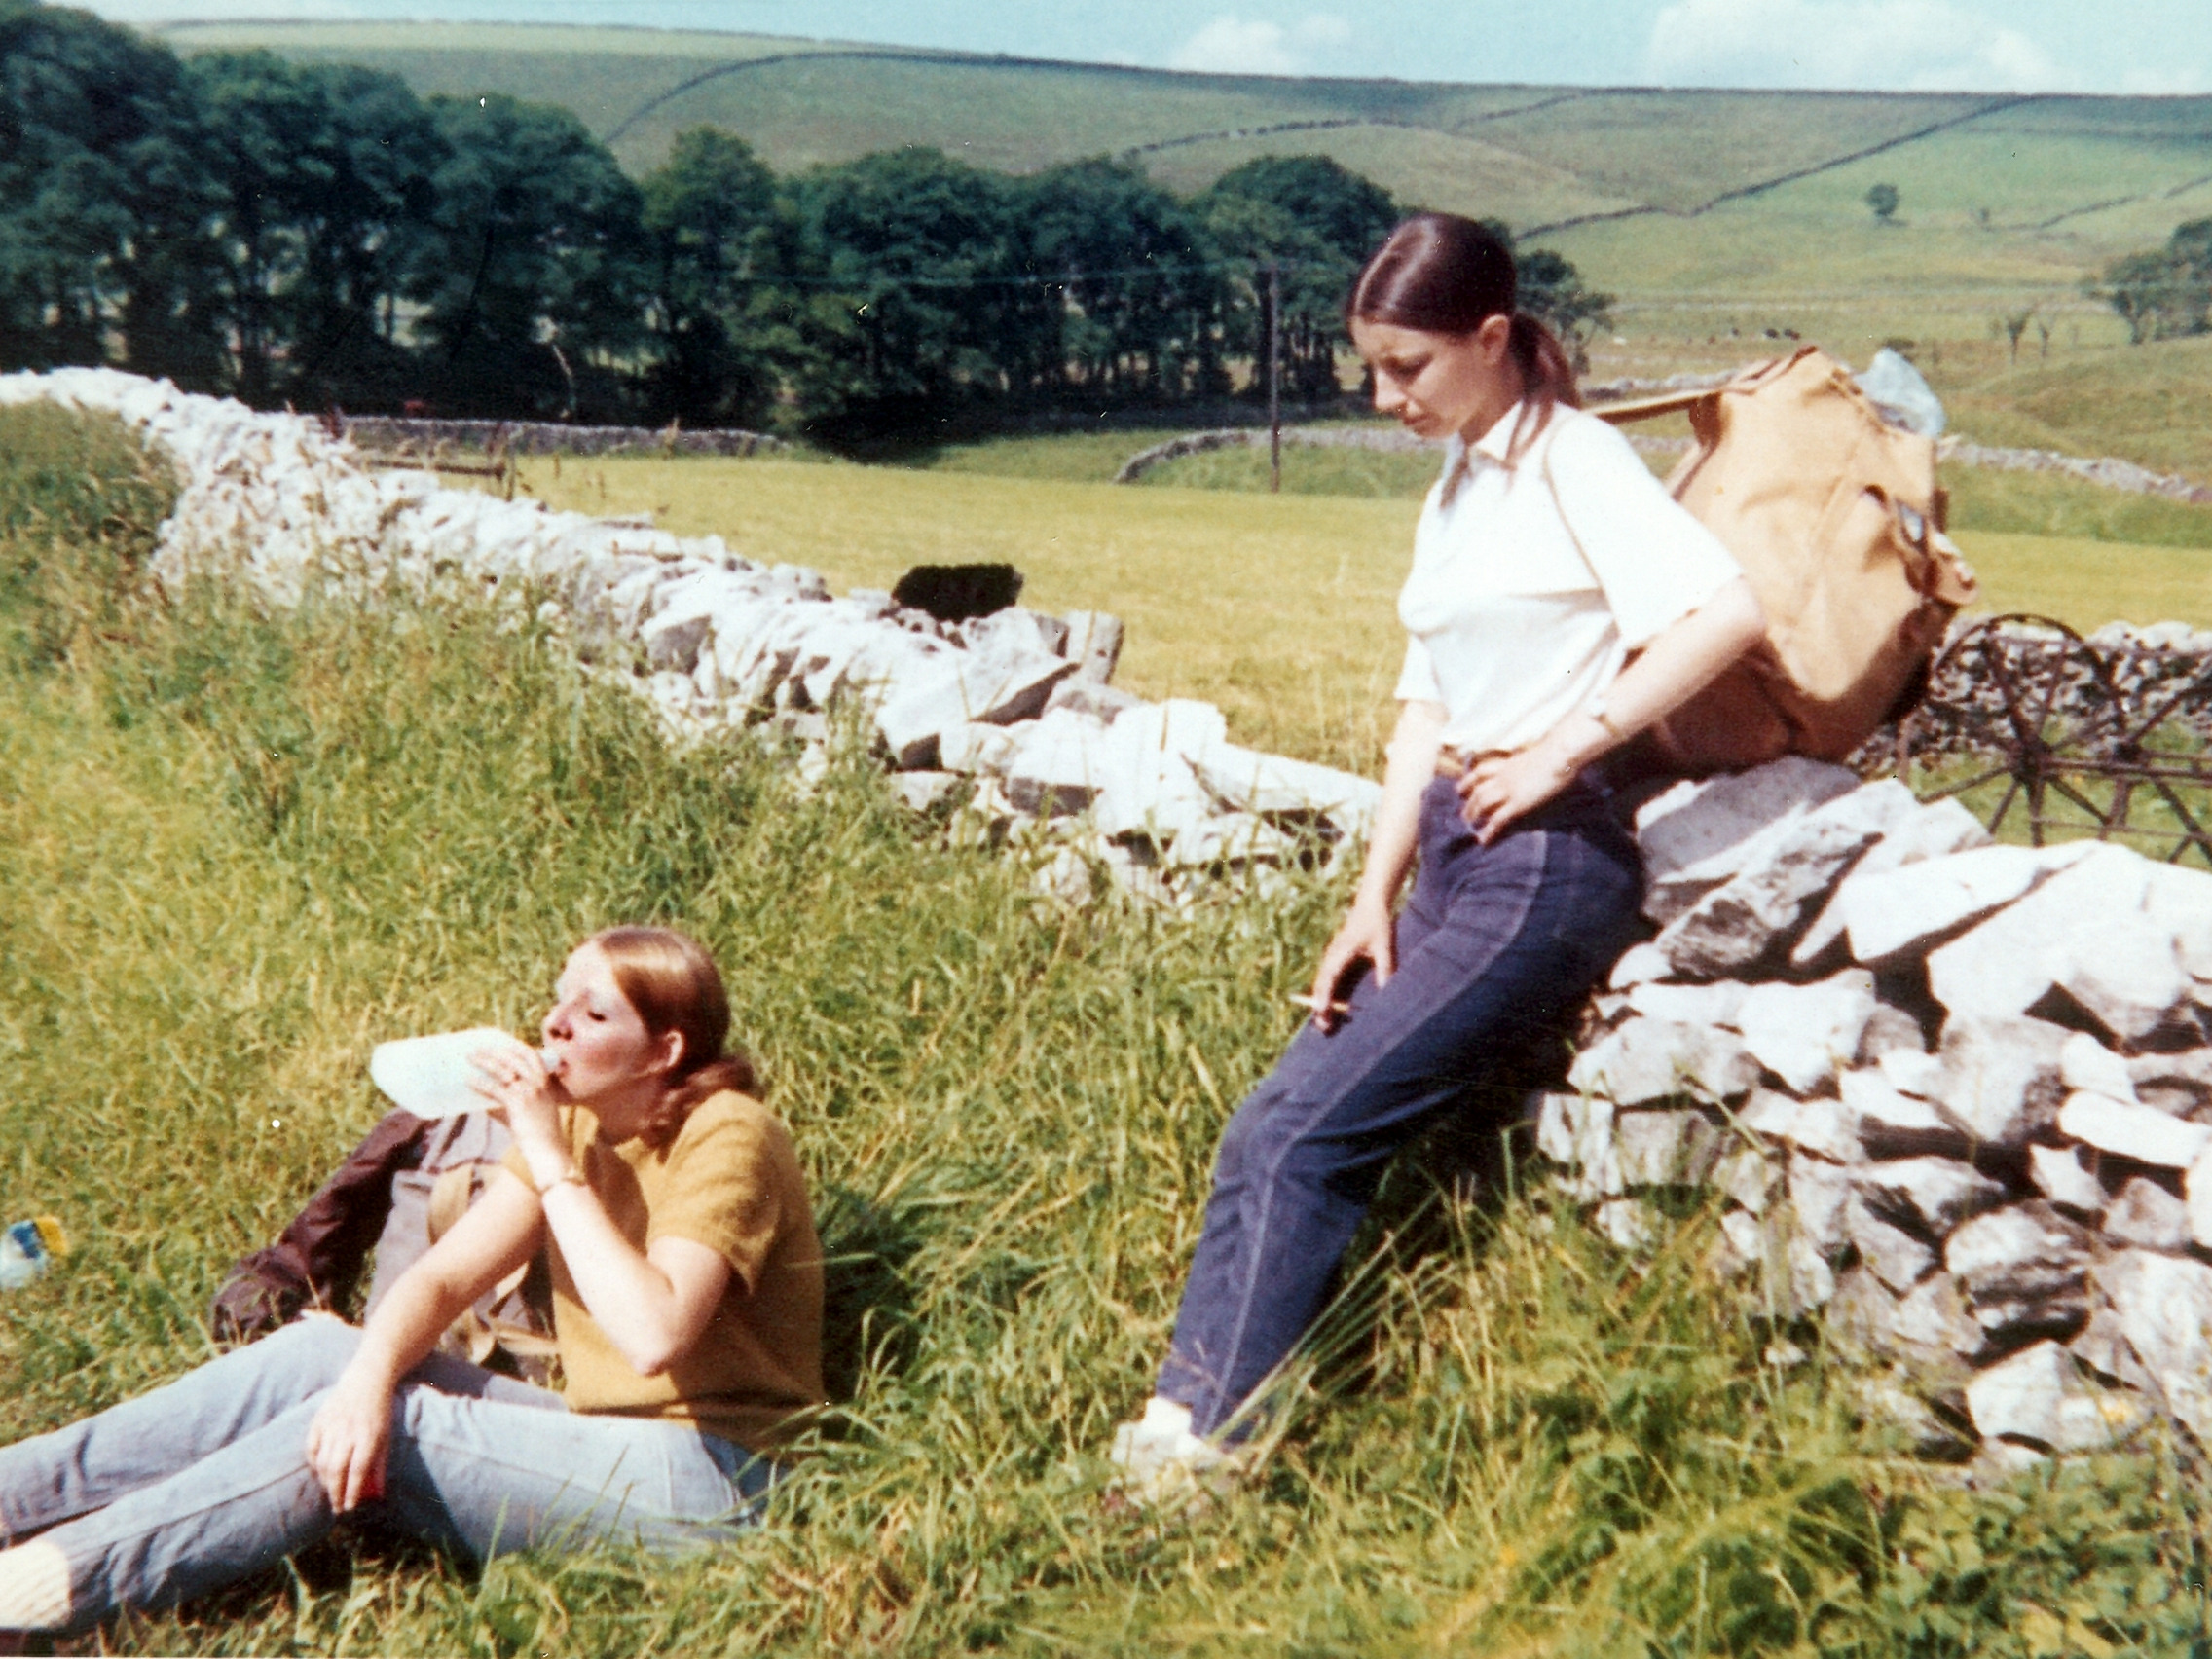
hiking, countryside, People in nature, photograph, grass, grass family, photography, fun, summer, rural area, sitting, meadow, love, plant, happy, grassland